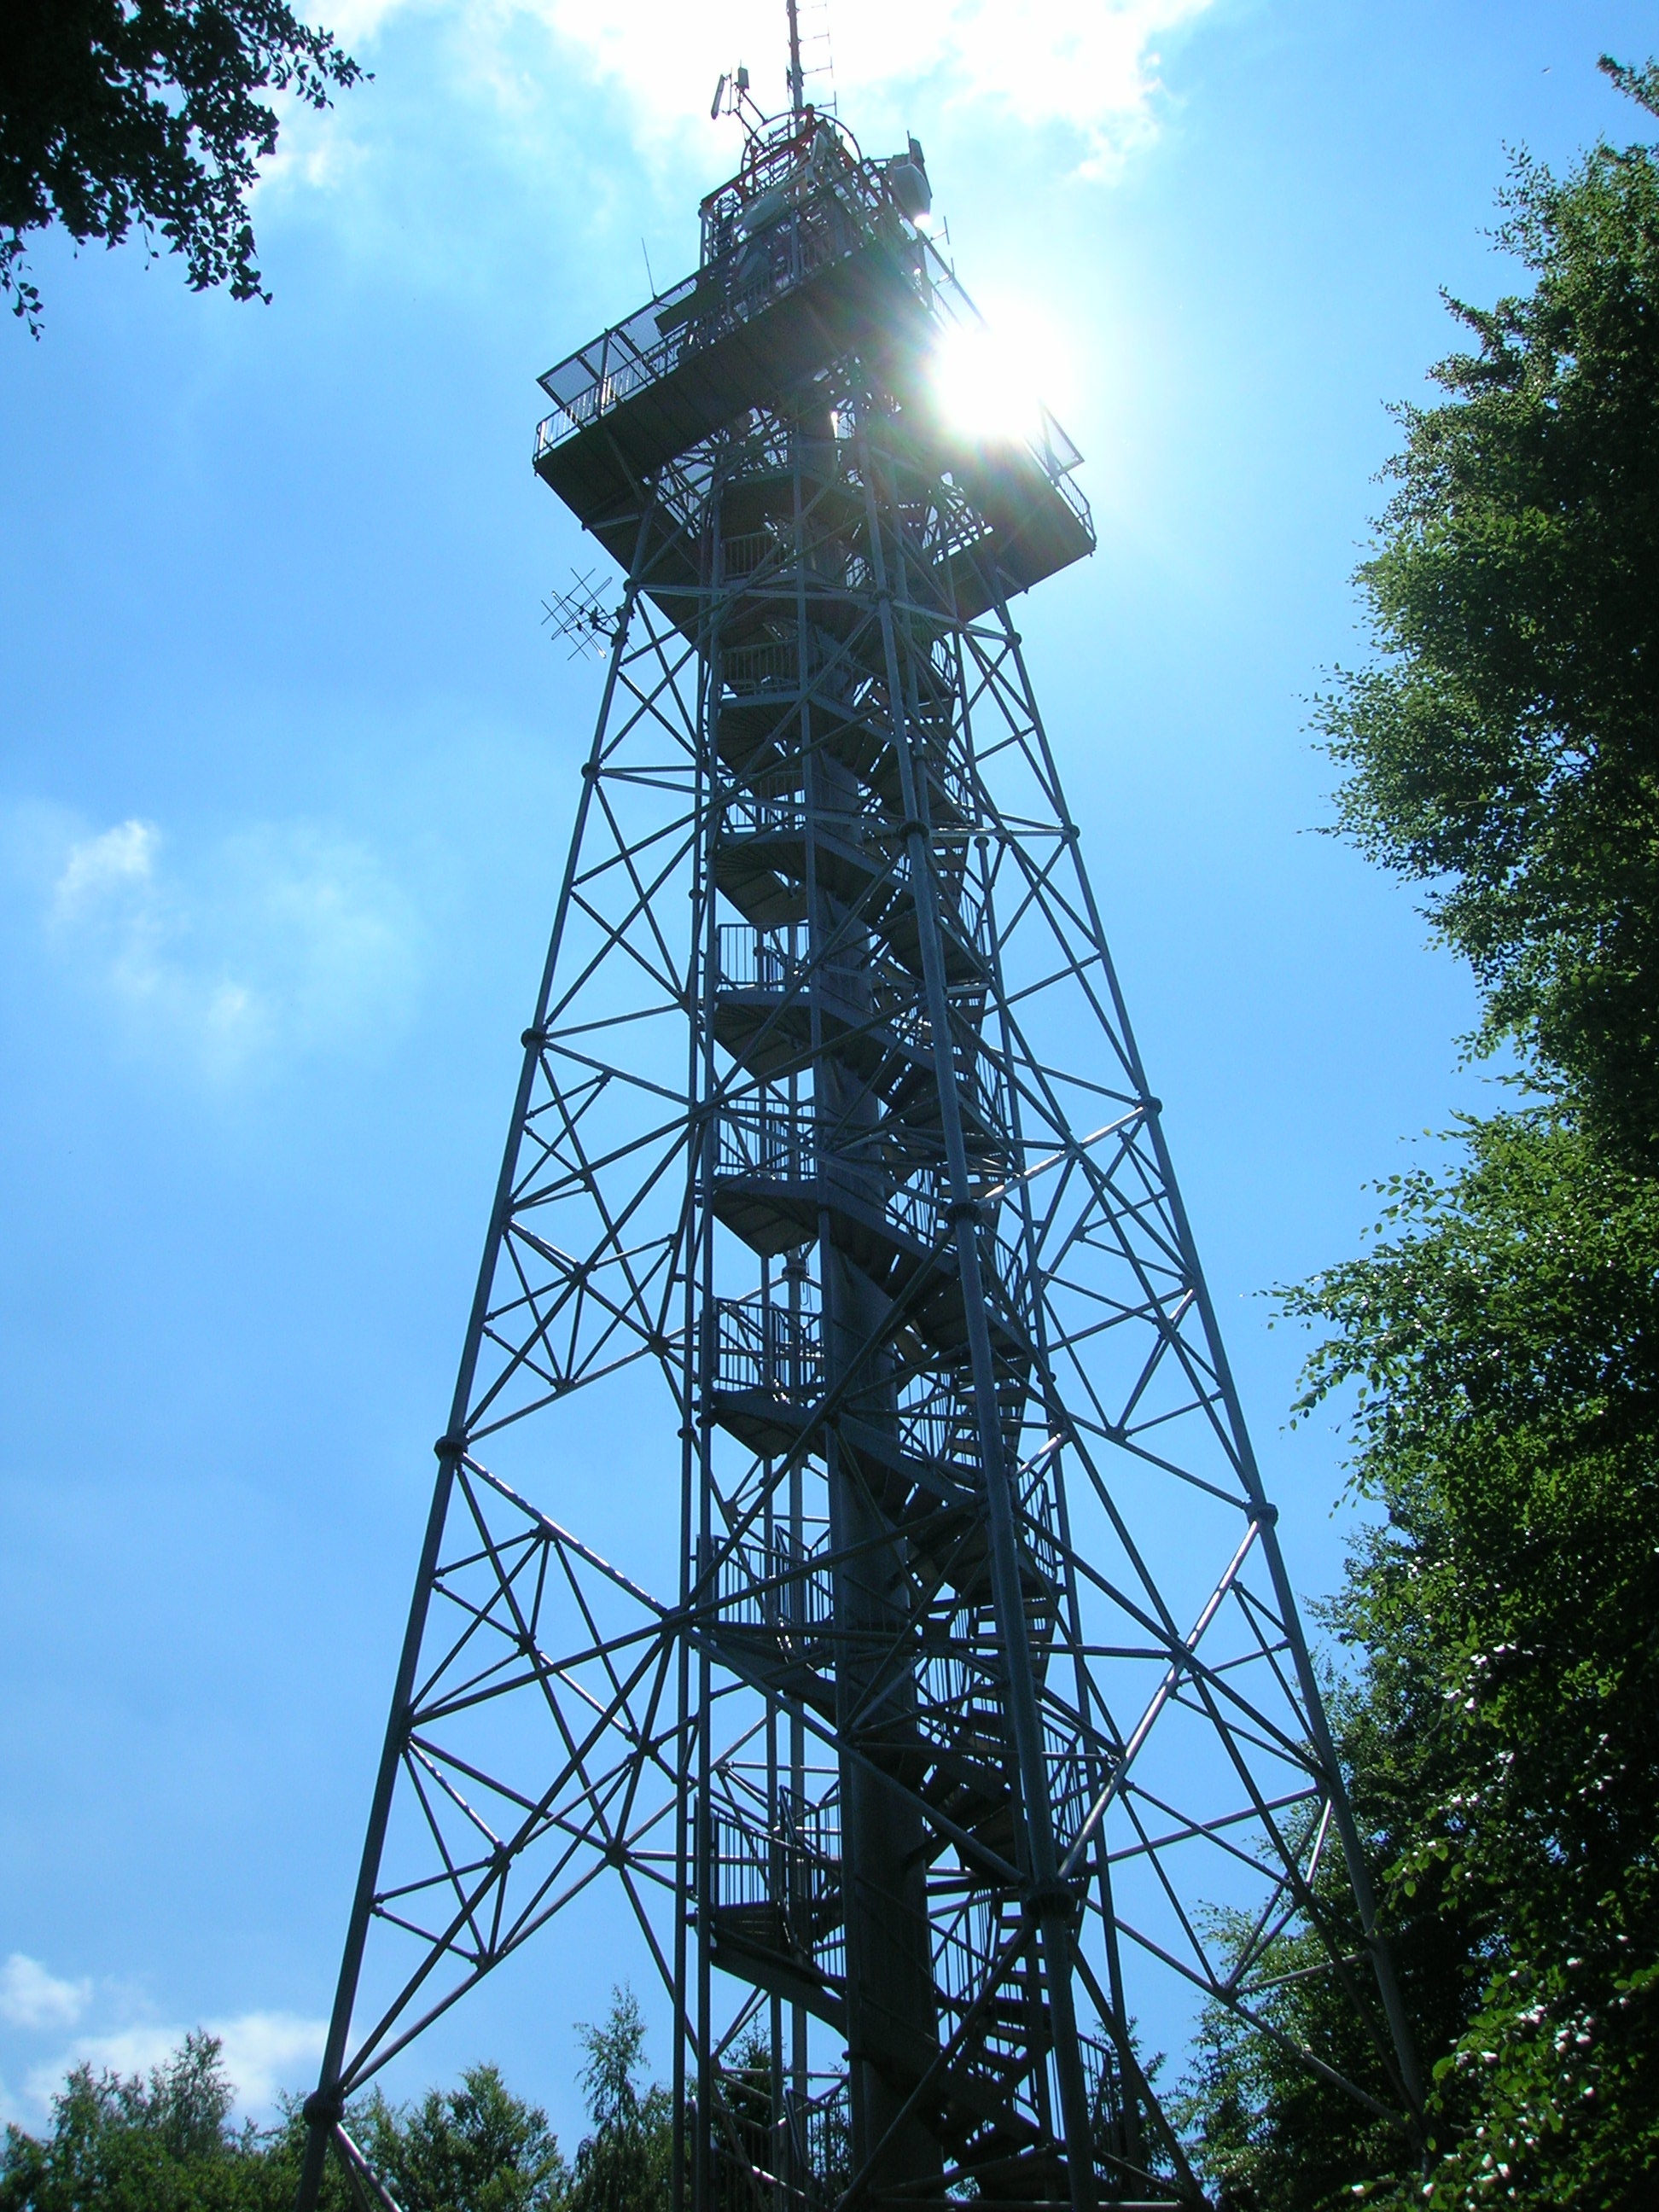
sky, lookout, tower, mast, electricity, observation tower, transmission tower, transmitter, overhead power line